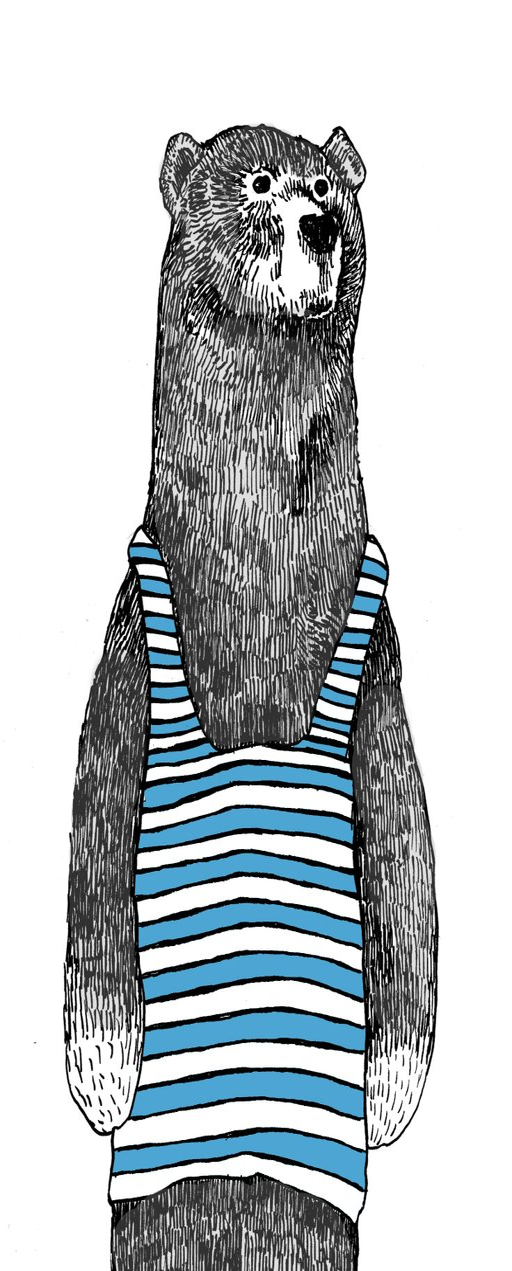
an illustration of a bear in a vest , by person in collaboration with person